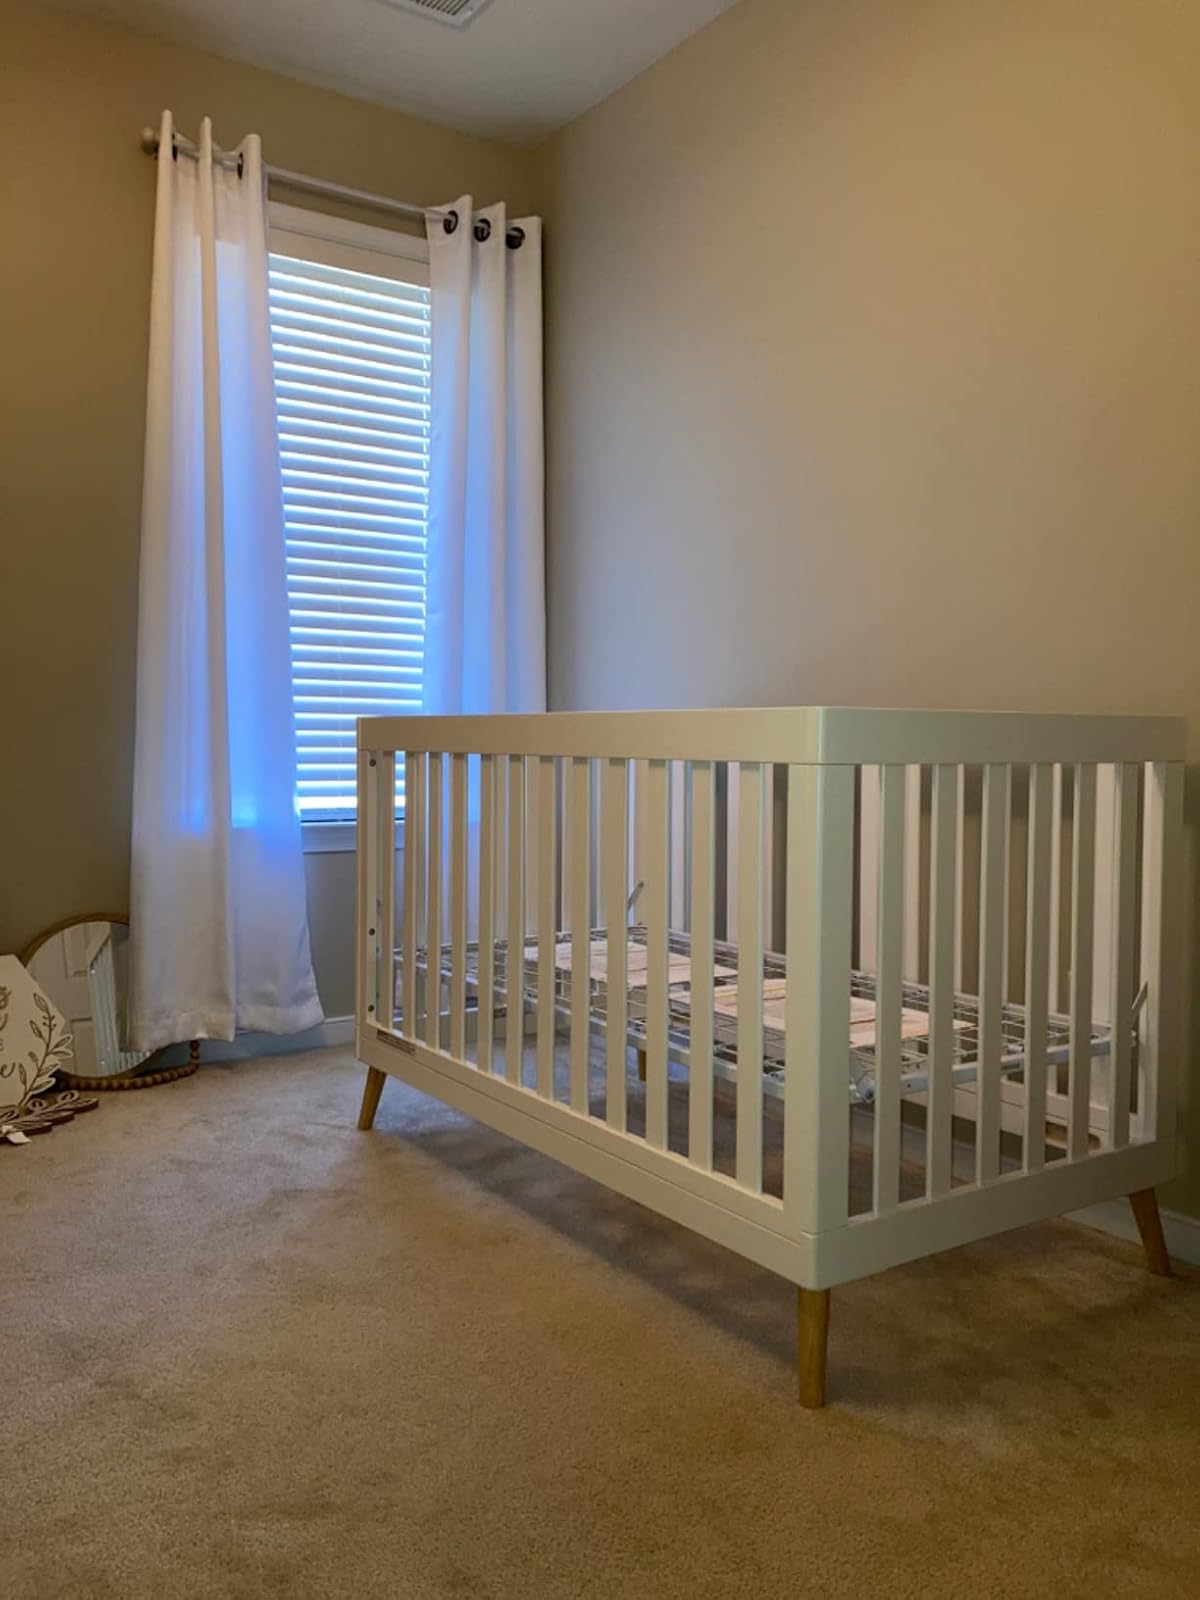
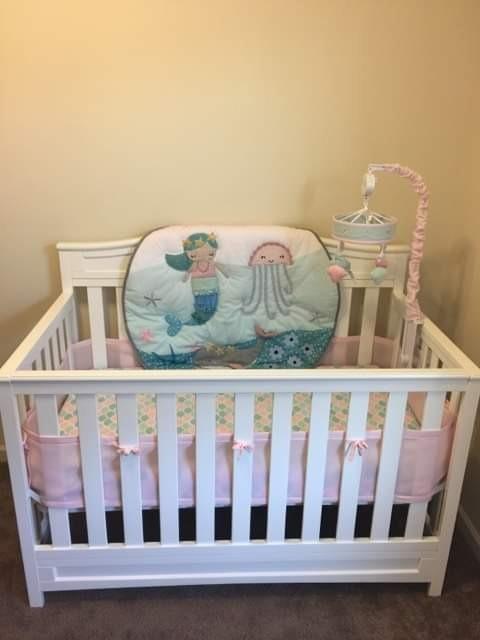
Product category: products_crib
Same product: no